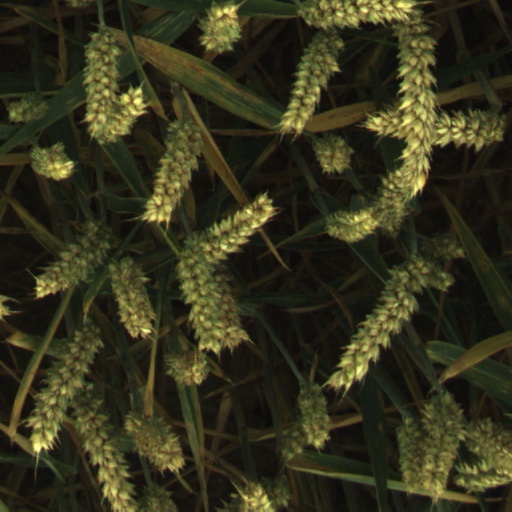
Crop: wheat